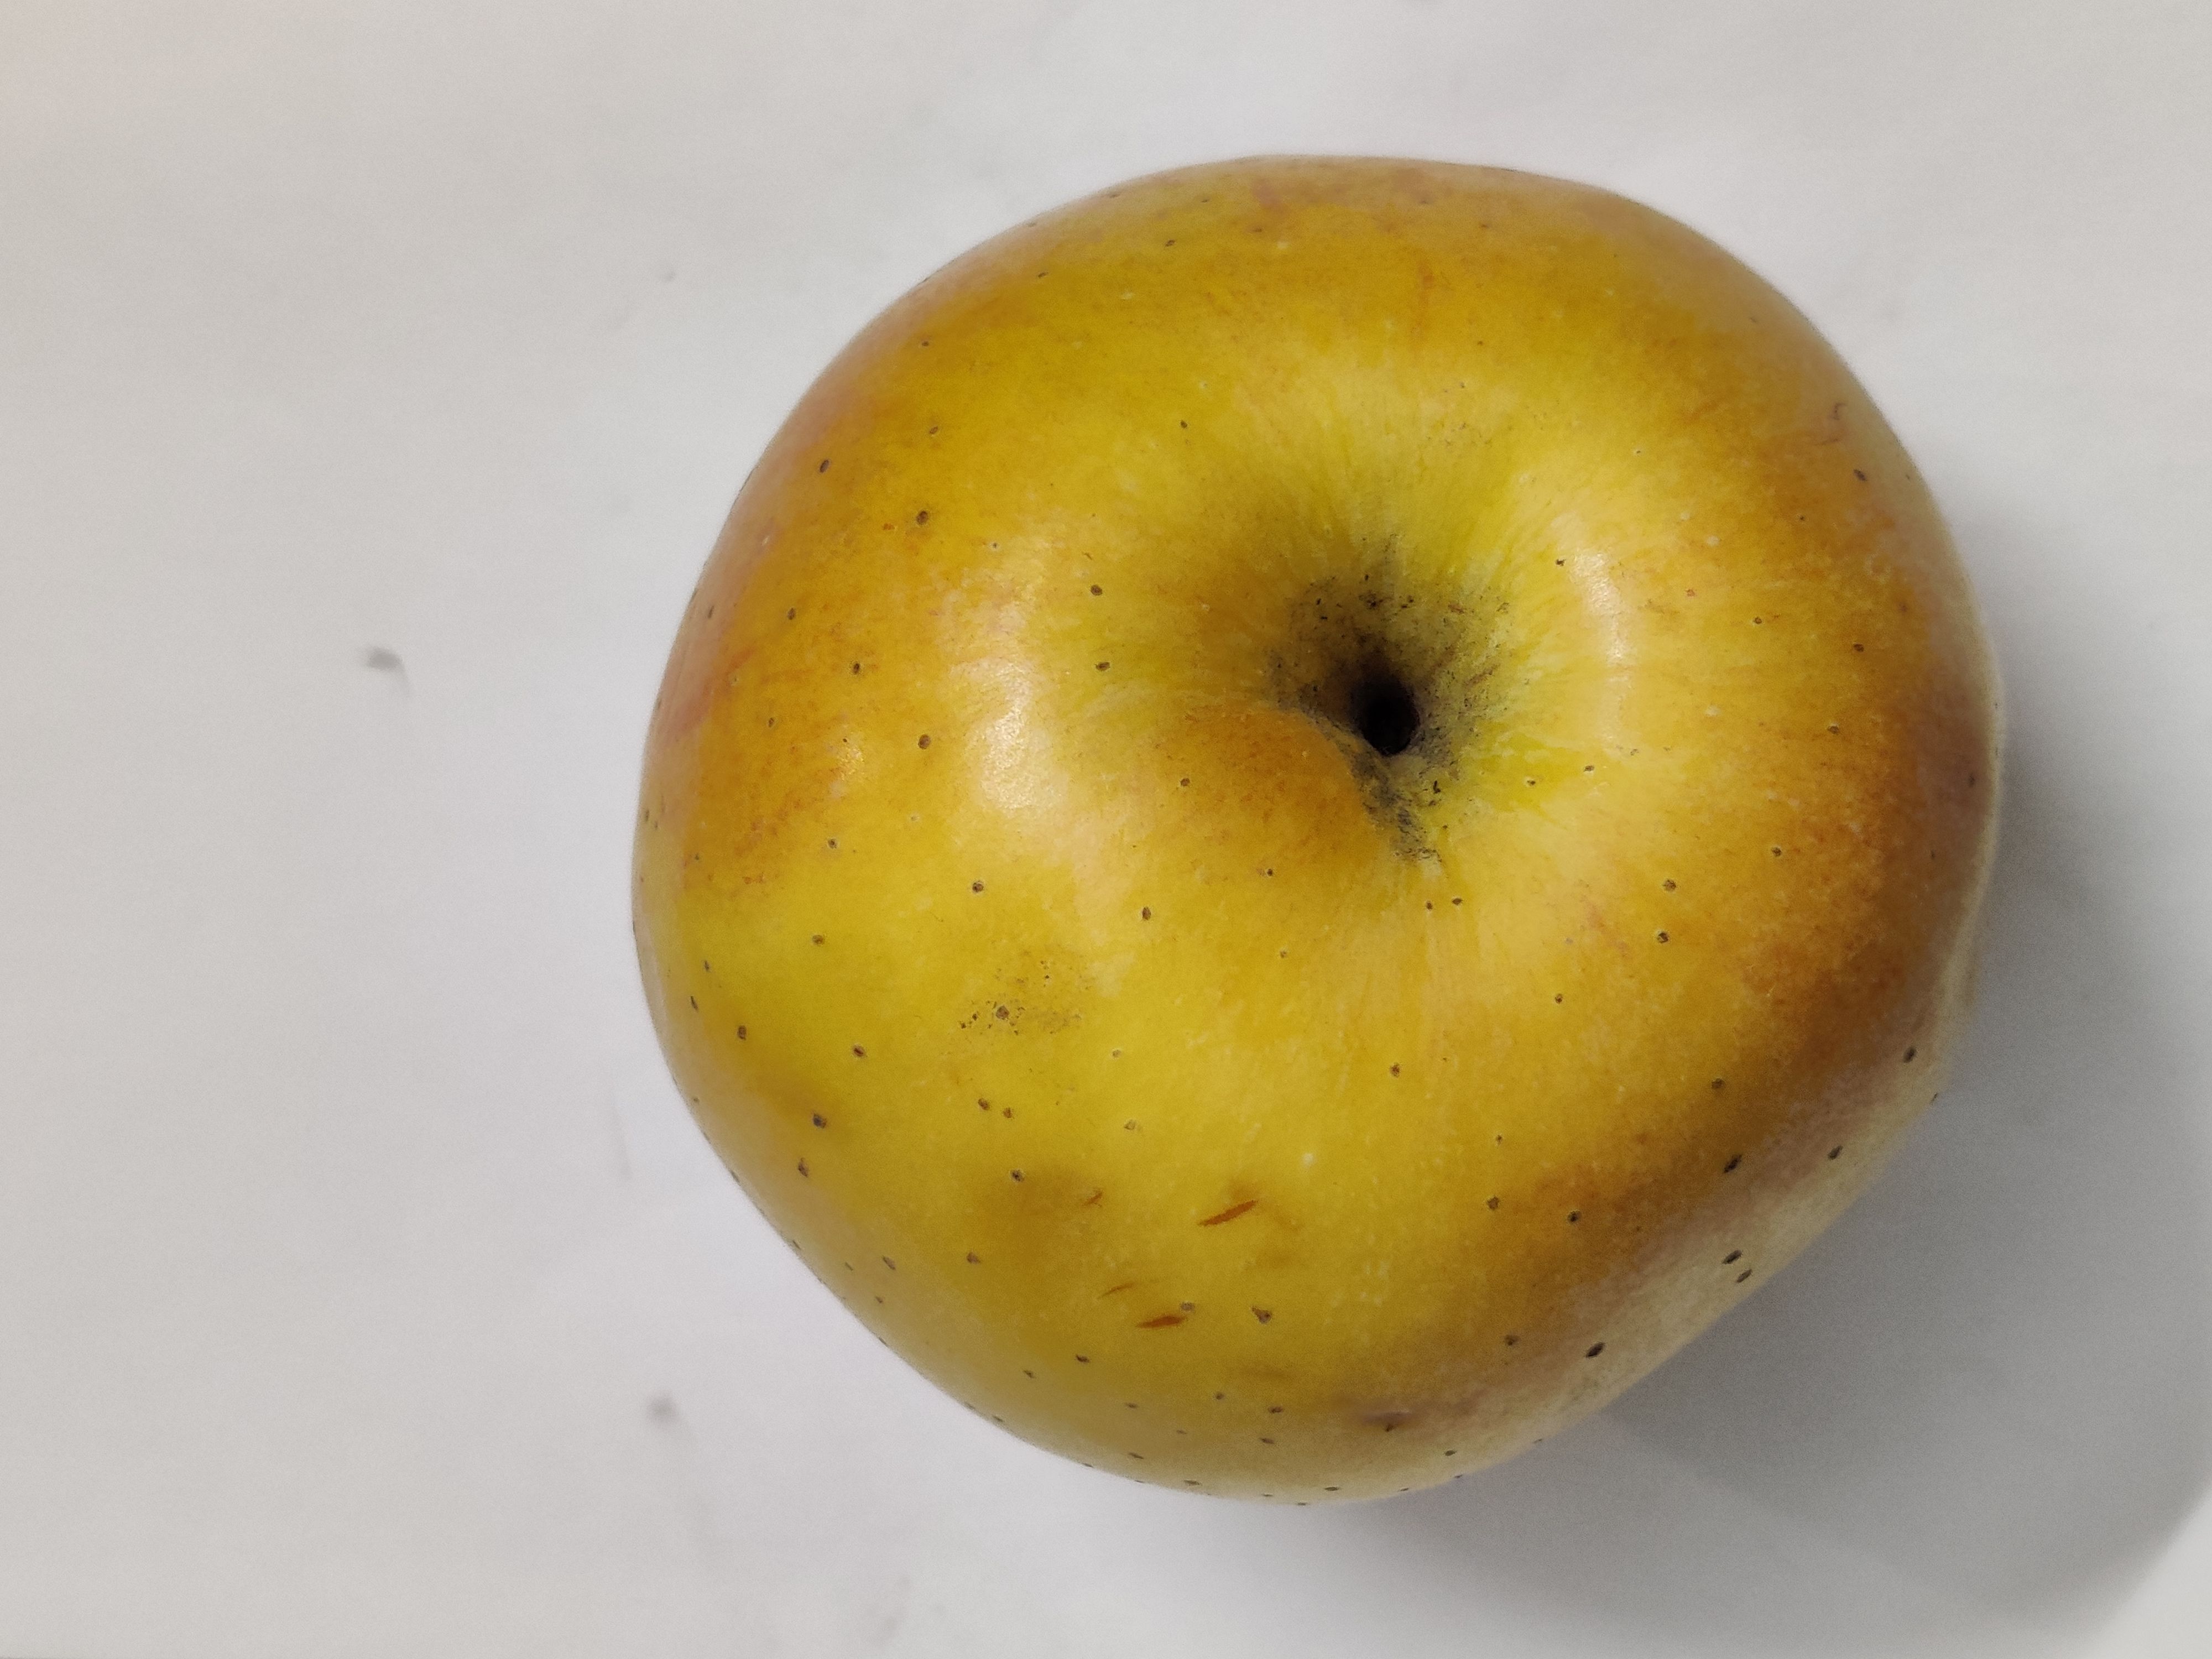
Fruit: apple
Grade: 1st-grade